Nürnberg Nordost station

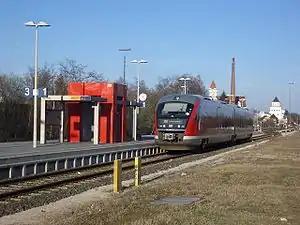
2007

The station Nürnberg Nordost (translates from German as "Nuremberg North East"), colloquial form Nordostbahnhof, is a railway station in Nuremberg, Germany.